Spiral arm

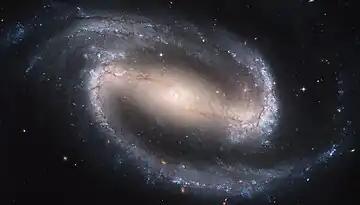
NGC 1300 is a spiral galaxy with a pronounced bar

Spiral arms are a defining feature of the structural composition of spiral galaxies, which are situated within discs and exhibit heightened brightness relative to their surrounding environment. Such structures take the form of spirals, which in unbarred galaxies usually originate from a region near the centre of the galaxy, whereas in barred galaxies they originate at the ends of the bar. The spiral arms do not extend over the entire radius of the disc and cease at the distance at which the disc can still be discerned. A galaxy typically comprises two or more spiral arms. The collective configuration of these arms within a galaxy is referred to as a spiral pattern or spiral structure.